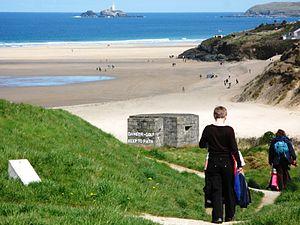
La Baie de St Ives, est une Baie sur la côte atlantique du nord-ouest du comté de Cornouailles, en Angleterre. Elle se présente sous la forme d'un croissant en eau peu profonde, à environ à 6 km, entre St Ives à l'ouest et Godrevy Head à l'est.